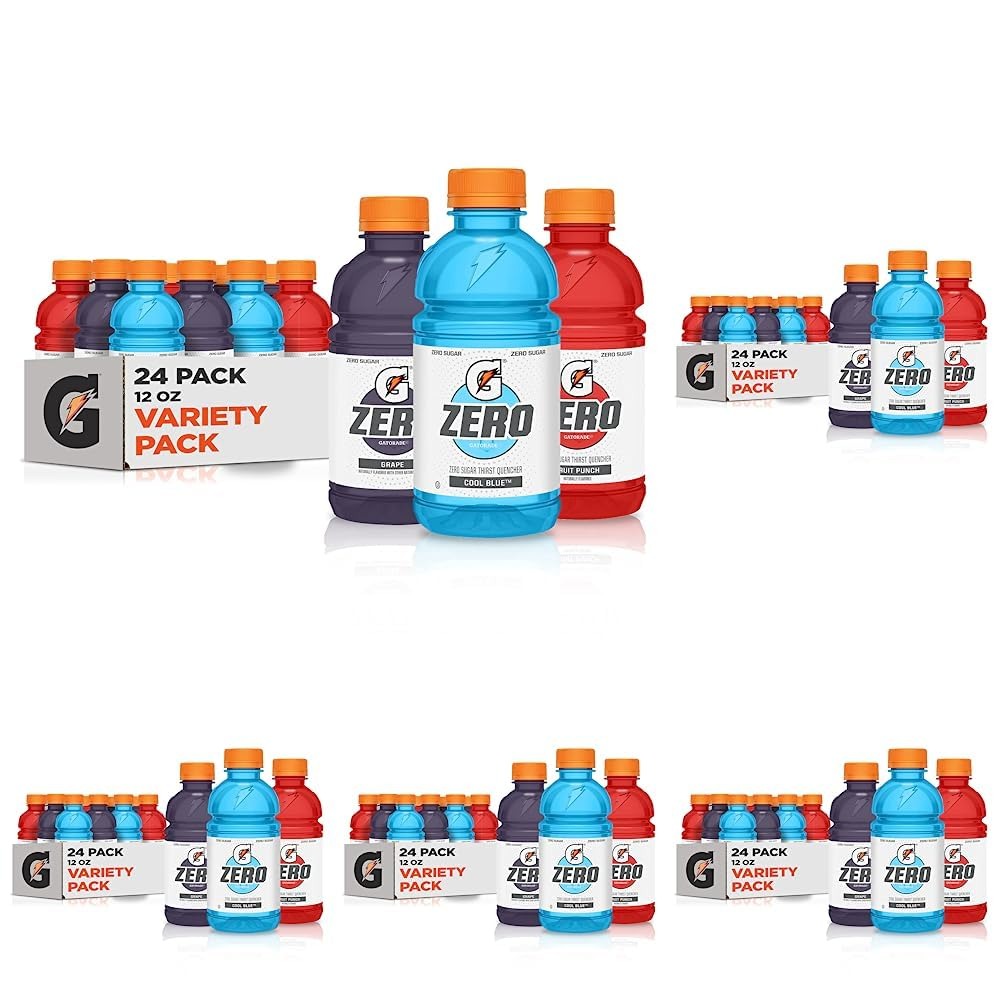
Item Name: Gatorade Zero Thirst Quencher, 3 Flavor Variety Pack, New for 2023, 12 Fl Oz Bottles, (120 Pack)
Bullet Point 1: The information below is per-pack only
Bullet Point 2: Includes 24 (12oz) bottles of Gatorade Zero Thirst Quencher: (12) Grape Zero, (6) Cool Blue Zero, and (6) Fruit Punch Zero flavors
Bullet Point 3: When you sweat, you lose more than water. Gatorade Zero Thirst Quencher contains critical electrolytes to help replace what’s lost in sweat
Bullet Point 4: Top off your fuel stores with carbohydrate energy, your body's preferred source of fuel
Bullet Point 5: Tested in the lab and used by the pros
Bullet Point 6: Backed by the Gatorade Sports Science Institute
Value: 1440.0
Unit: Fl Oz

Price: 25.59